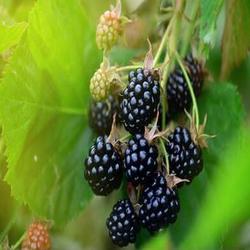
Label: Blackberry